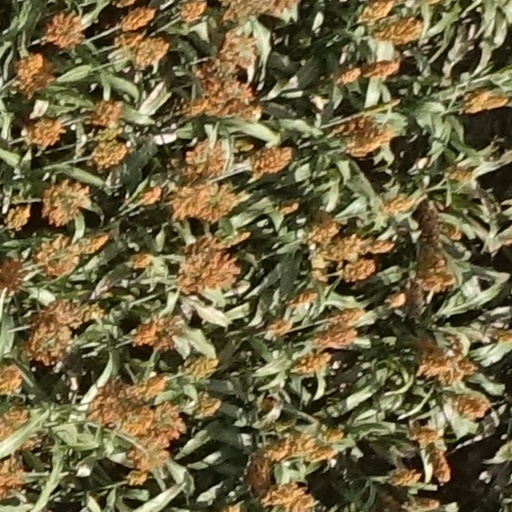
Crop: sorghum